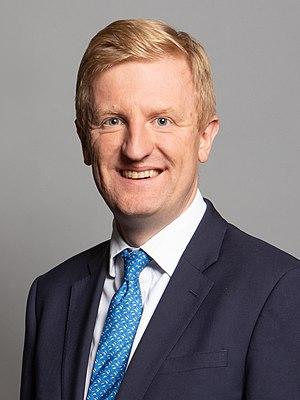
Oliver James Dowden, né le 1ᵉʳ août 1978 à St. Albans, homme politique britannique, est membre du parti Conservateur.